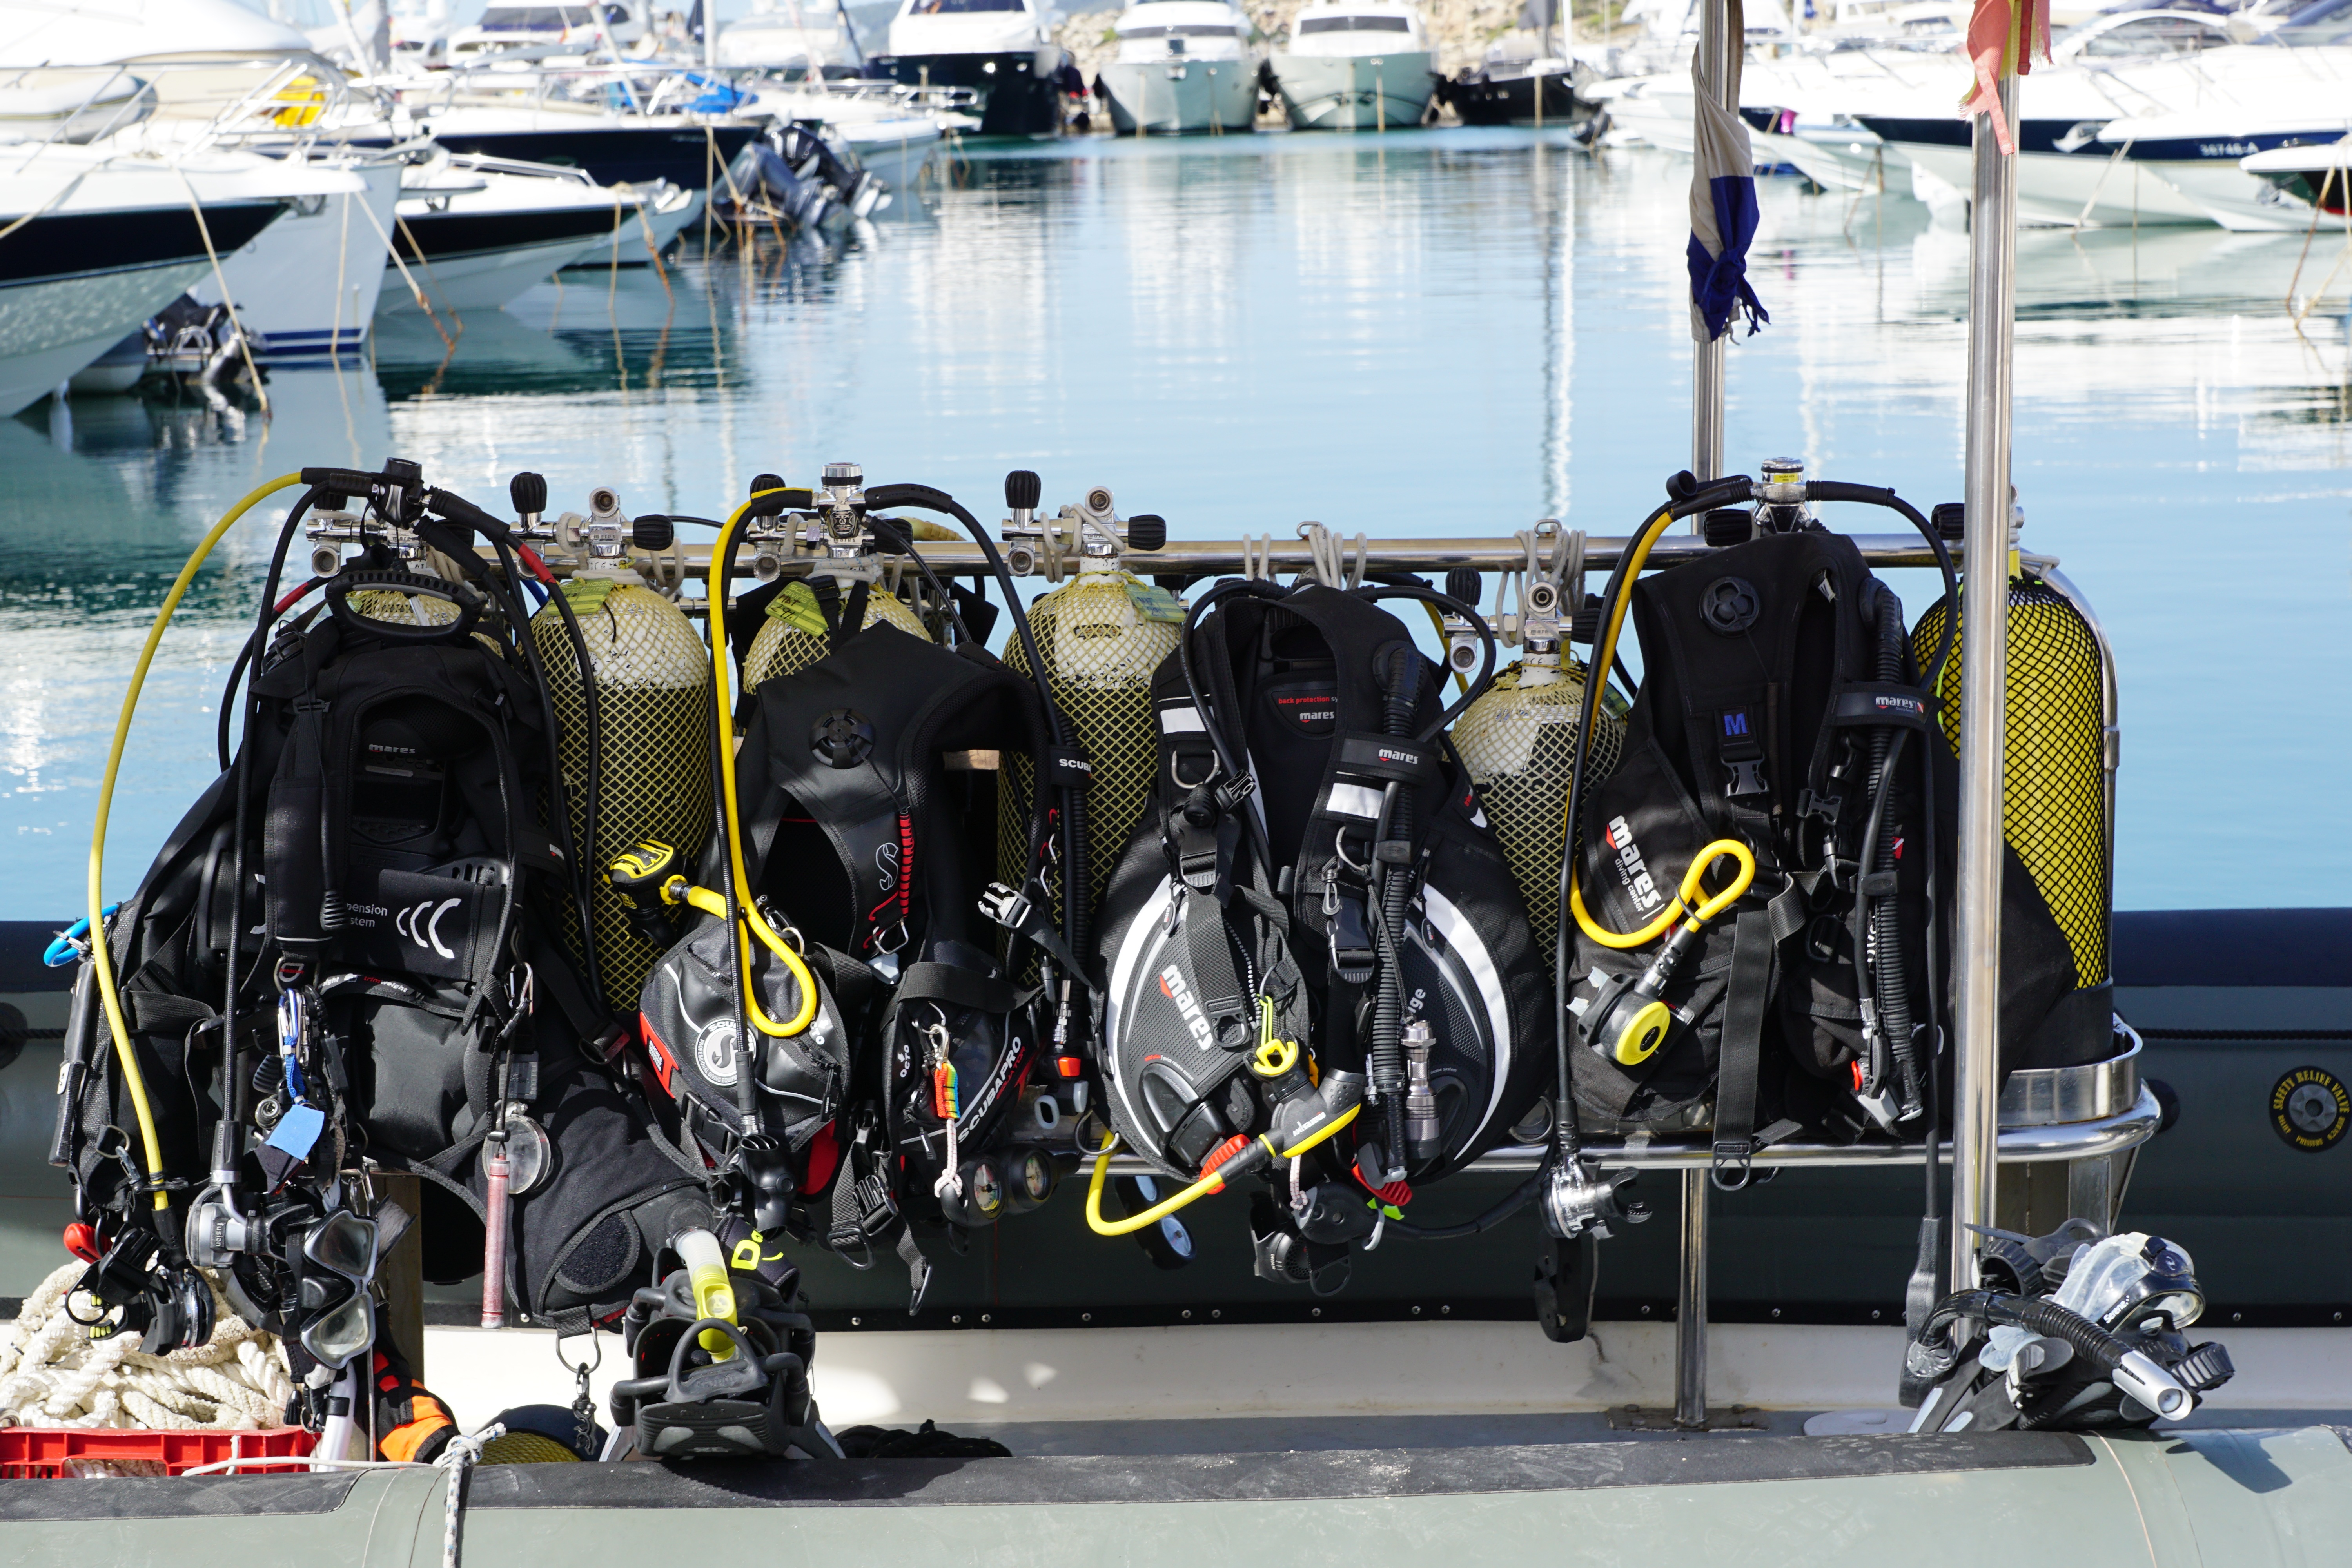
sea, suit, sport, car, summer, diving, vehicle, machine, port, team, boats, race track, ibiza, extremely, pit stop